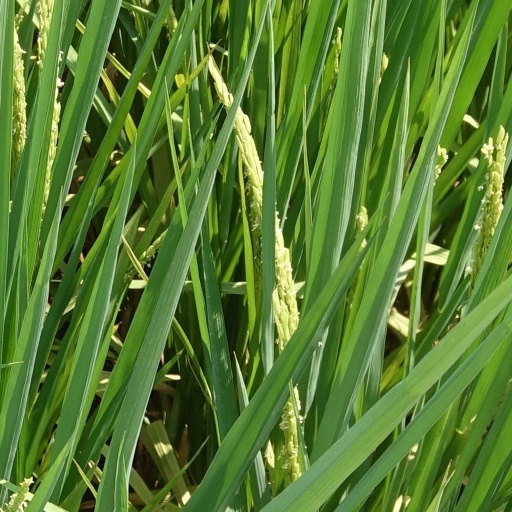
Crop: rice